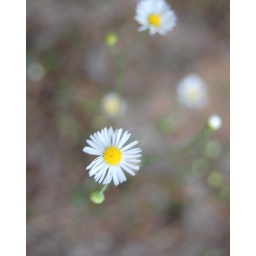
Wild white daisy in Nashville TN.